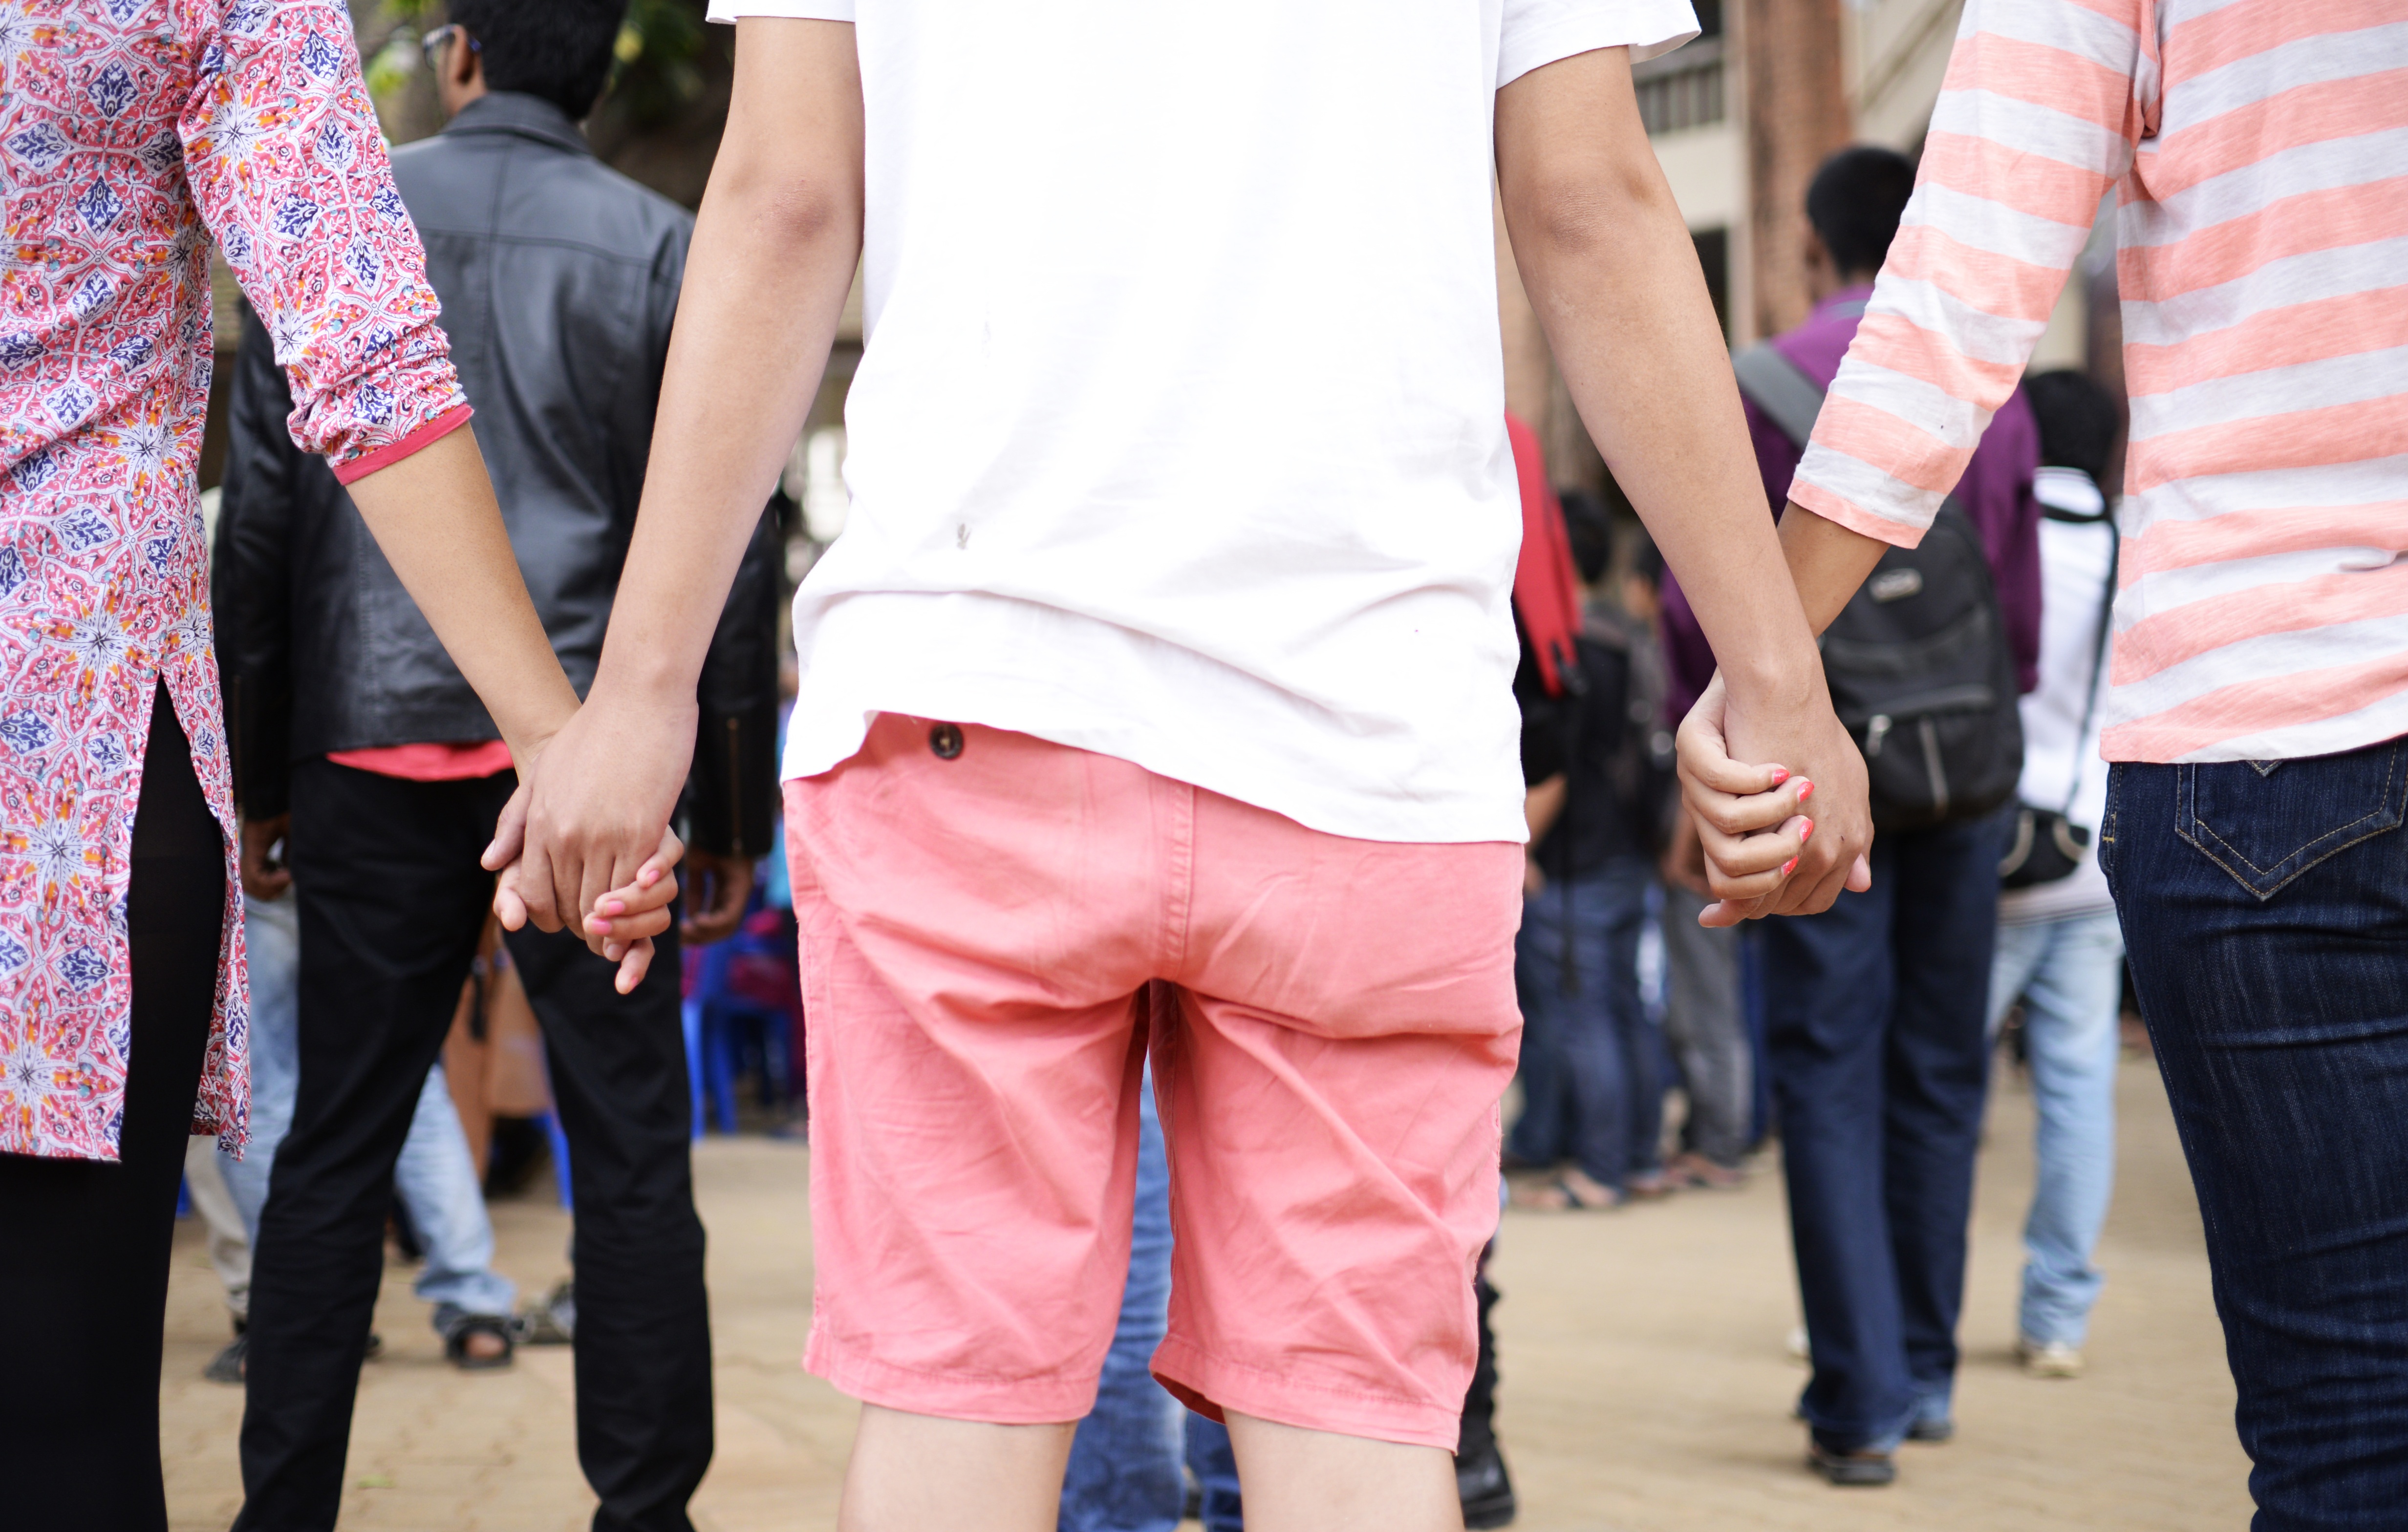
pattern, jeans, spring, fashion, clothing, denim, holding hands, trousers, textile, footwear, interaction, abdomen, circle of friends, supporting one another, love helping others